Tang Soo Do

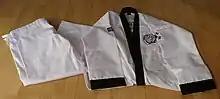
Black Belt Tang Soo Do Dobok

based on karate which can include fighting principles from taekkyeon, subak, as well as northern Chinese martial arts. From its beginnings in 1944 to today, Tang Soo Do is used by some Kwans to identify the traditional Korean fusion of fighting styles. In the mid 1950s, it became the basis for the martial art taekwondo when the Korean Nine Kwans united.